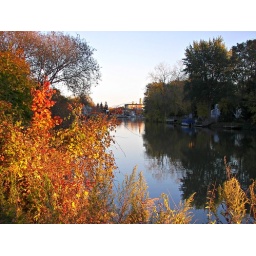
Along the Erie Canal, on the distance the old shoe box factory in Fairport, New York. A favorite running route. 100_5091